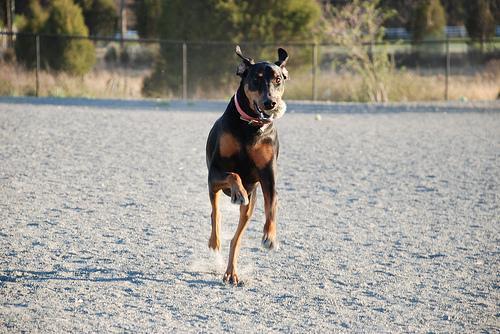
Doberman